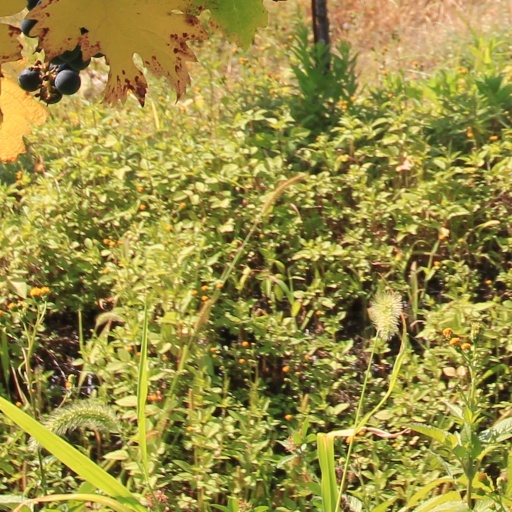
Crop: grape